Naval Sea Systems Command Program Executive Offices

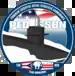

PEO (Attack Submarines) provides the Navy with the design, construction, delivery, and conversion of submarines and advanced undersea and anti-submarine systems, with its primary focus being delivery of the Virginia-class submarine.